Patrick MacDowell

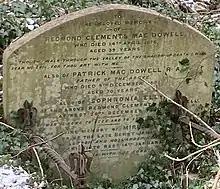
Grave of Patrick MacDowell in Highgate Cemetery

Patrick MacDowell (12 August 1799 – 9 December 1870) was an Irish-born British sculptor operating through the 19th century.